This Will Destroy You

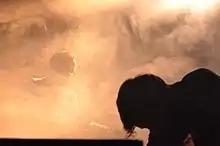
Donovan Jones and Chris King in St. Gallen, Switzerland in 2010

The foundations for what would become the "Field Studies" EP were formed in late 2007. This Will Destroy You and Lymbyc Systym were touring the United States together and decided to collaborate on a split record; the members of both bands were good friends and had further plans to tour again together in the future. They came together at John Congleton's Texas studio in July 2008 to record their contributions; This Will Destroy You tracking two longer pieces to Lymbyc Systyms three shorter songs.